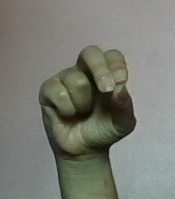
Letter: gaaf